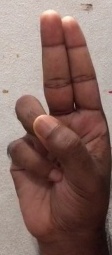
ASL sign: U